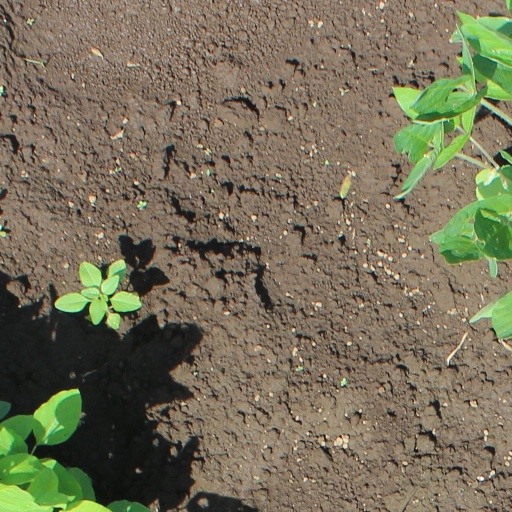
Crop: soybean